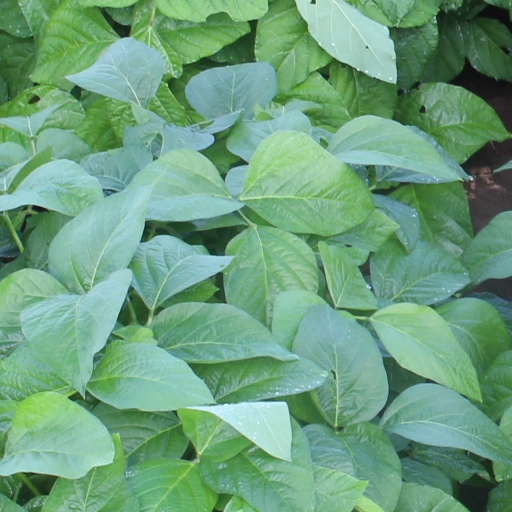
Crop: soybean